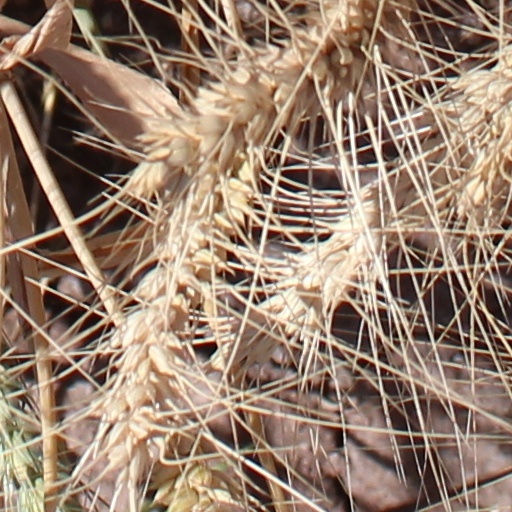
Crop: wheat